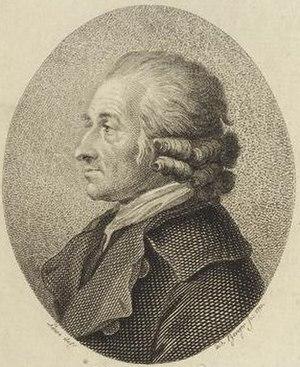
Naphtali Herz Wessely, également appelé Hartwig Wessely, né en 1725 à Hambourg, mort le 28 février 1805 dans la même ville, est un écrivain, philosophe, philologue, poète et éducateur juif allemand, promoteur de la Haskala, le renouveau intellectuel juif aussi appelé les Lumières juives.